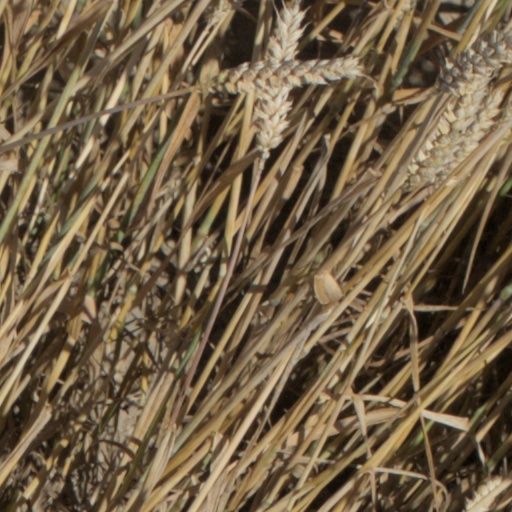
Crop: wheat